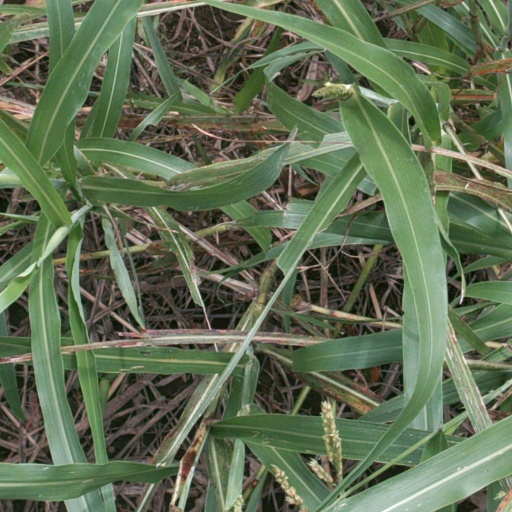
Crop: sorghum